Stanislao Gastaldon

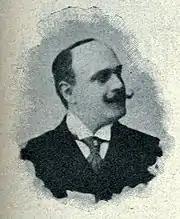
Stanislao Gastaldon circa 1903

After the premiere of "Mala Pasqua!" in 1890, Gastaldon lived in Orvieto for a time and then settled in Florence, where he was to spend the rest of his life. There, in addition to composing, he taught singing and worked as a music critic for the Florentine paper "Nuovo Giornale", as well as writing a column "Scattola Armonica" ("Music Box") for the children's periodical "Il giornalino della Domenica". His associates in Florence were a circle of free-thinking artists and literary figures who gathered at the Gambrinus Halle café in the Piazza Vittorio Emanuele (now called the Piazza della Repubblica). Gastaldon and his friends were out of sympathy with the rise of Italian Fascism in the 1920s, and he became increasingly marginalised. Finding it difficult to make a living solely from his music, in the final years of his life he also worked as an art dealer, buying and selling paintings by his friends in the Gambrinus Halle. He never married and lived alone in his house on Via Montanara. On 6 March 1939, Gastaldon suffered a heart attack while walking across the Piazza Vittorio Emanuele and died the same day at the age of 77. He is buried in the near Florence.